Matt Hardy

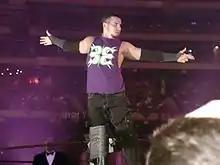
Hardy making his entrance at the WrestleMania X8 as one-half of The Hardy Boyz

Hardy won the Hardcore Championship on the April 24 episode of "Raw Is War", by defeating Crash Holly, but lost it back to Holly three days later on "SmackDown!," when Holly applied the "24/7 rule" during Hardy's title defense against Jeff. The Hardy Boyz then found a new manager in Matt's real-life girlfriend Lita. Together, the three became known as "Team Xtreme".